Illbleed

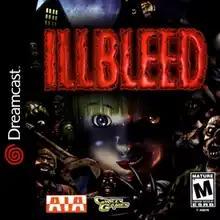
North America cover art

is a survival horror game developed by Crazy Games and released for the Dreamcast in 2001. It was published by Crazy Games in Japan and Amusement Interface Associate (AIA) in North America. The game follows Eriko Christy, a high school student who explores a horror-themed amusement park to find her missing friends. The player explores six haunted house attractions based on fictional horror films, detecting and neutralizing hidden traps and enemies which can harm or frighten Eriko and her friends.